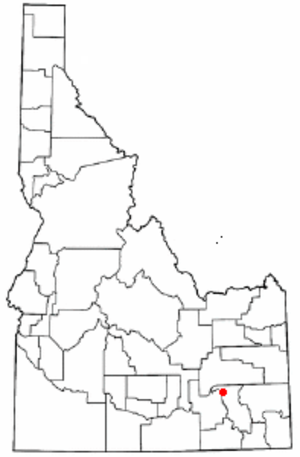
Pocatello
Pocatellos beliggenhed i Idaho
Pocatello er en amerikansk by og admistrativt centrum i det amerikanske county Bannock County i staten Idaho. I 2000 havde byen et indbyggertal på 51.466.